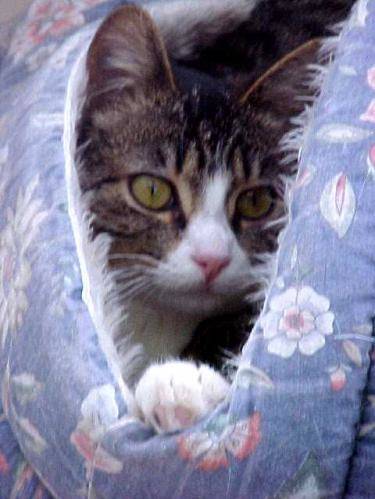
Label: cat